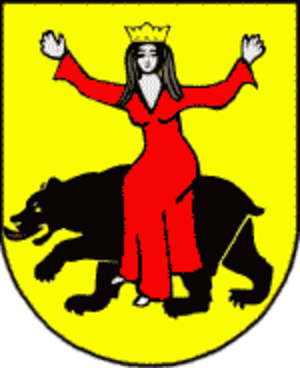
Sawin est un village polonais de la gmina de Sawin dans le powiat de Chełm de la voïvodie de Lublin dans l'est de la Pologne.
Sawin est une gmina rurale du powiat de Chełm, dans la Voïvodie de Lublin, dans l'est de la Pologne.